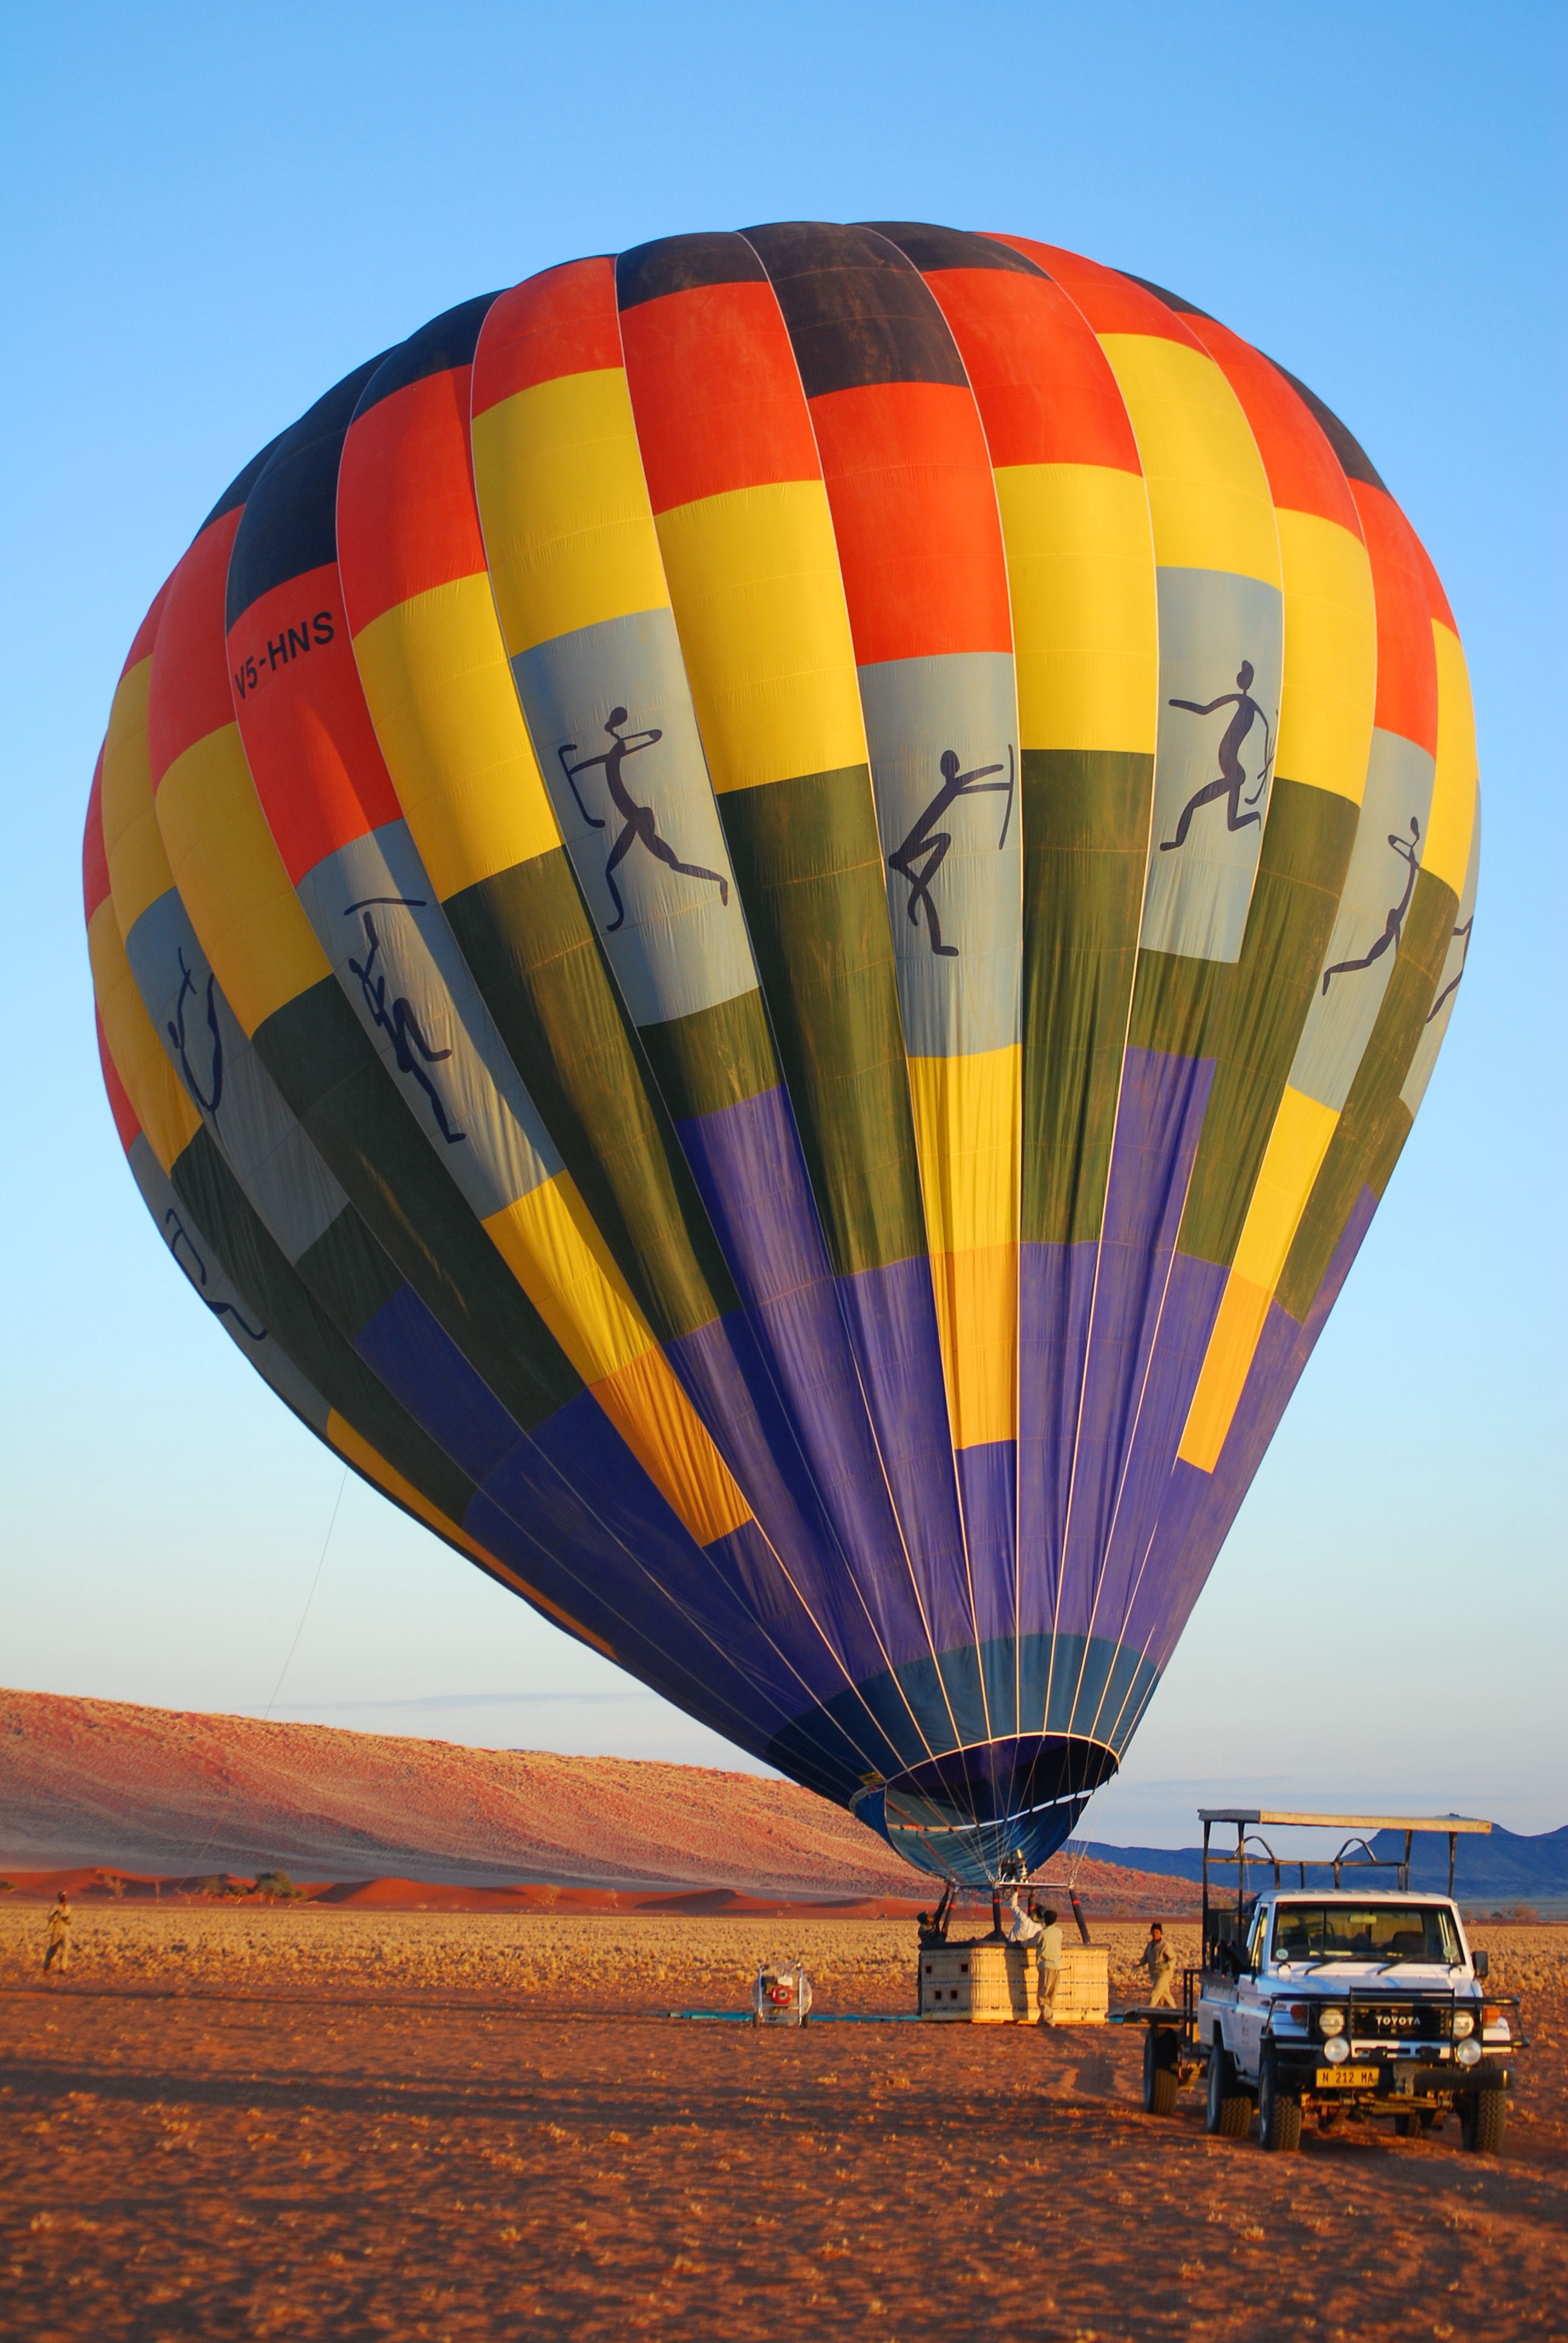
wing, desert, balloon, hot air balloon, fly, aircraft, vehicle, africa, freedom, toy, hot air ballooning, namibia, namib, atmosphere of earth, executive car